Unikernel

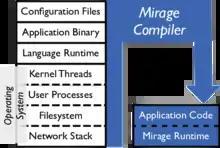
Comparison of a traditional OS stack and a MirageOS unikernel

A unikernel is a type of computer program that is statically linked with the operating system code on which it depends. Unikernels are built with a specialized compiler that identifies the operating system services that a program uses and links it with one or more library operating systems that provide them. Such a program requires no separate operating system and can run instead as the guest of a hypervisor.